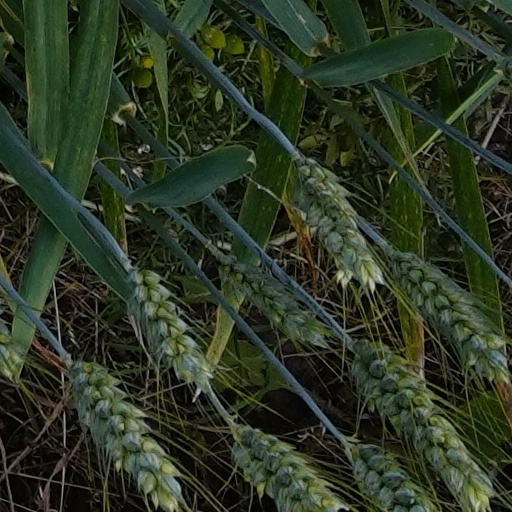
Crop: wheat